Weather of 2004

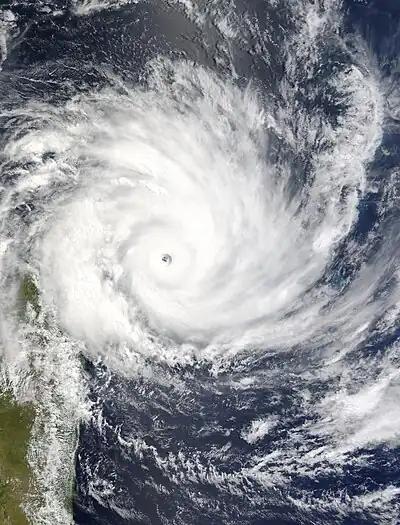
Satellite image of Cyclone Gafilo, one of the strongest and deadliest cyclones to strike Madagascar

As the year began, Cyclone Heta was developing near Fiji, and a few days later, it devastated the South Pacific nation of Niue, resulting in damage equivalent to 25% of its gross domestic product (GDP). Also as the year began, Tropical Storm Darius was approaching Mauritius in the south-west Indian Ocean. Throughout 2004, a further 18 tropical cyclones developed in the south-west Indian Ocean, which included Cyclone Gafilo, the most intense tropical cyclone on record in that part of the world. In March, Gafilo struck Madagascar near peak intensity, killing 363 people. A month prior to Gafilo, Cyclone Elita moved across the same country for the third time, dropping heavy rainfall that led to 33 deaths. In the Australian region, there were 14 tropical cyclones throughout the year, including Tropical Cyclone Raymond which lasted into early January 2005. The South Pacific Ocean had 15 tropical cyclones after Heta, most of them weak.